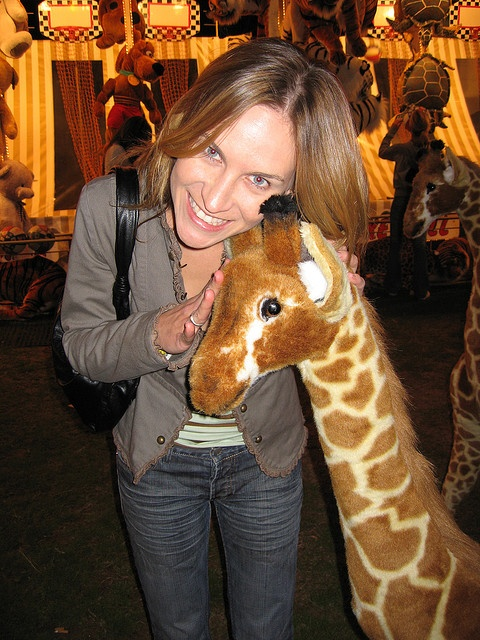
A beautiful woman petting a plush toy giraffe while wearing tight jeans.
there is a woman hugging a stuffed giraffe
A WOMAN IS NEXT TO A STUFF GIRAFFEE TOY SMILING
WOMAN WITH A BIG SMILE RESTING HER HEAD ON A STUFFED GIRAFFE
A woman stands with a large stuffed giraffe.